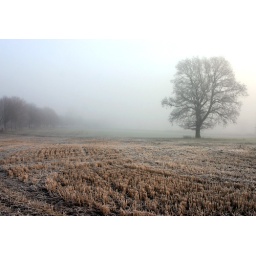
tree in a field